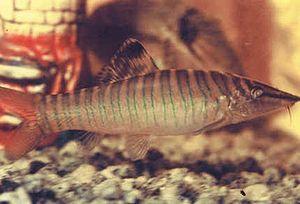
Syncrossus est un genre de poissons téléostéens de la famille des Botiidae et de l'ordre des Cypriniformes. Ils se rencontrent principalement en Asie du Sud-Est, mais Syncrossus berdmorei se rencontre également un peu en dehors de cette région, dans l'extrême nord-est de l'Inde. Syncrossus est l'un des huit genres dans la famille des Botiidae.